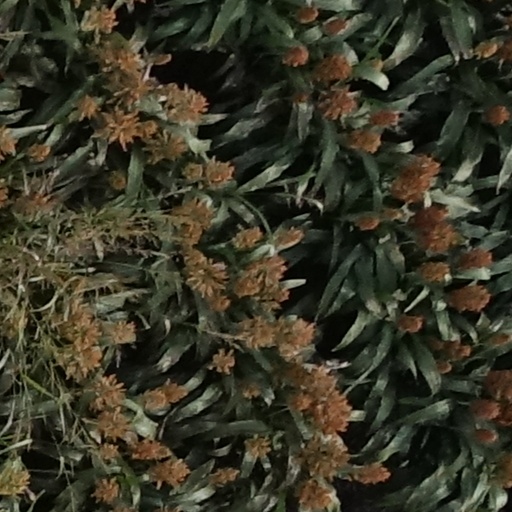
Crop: sorghum